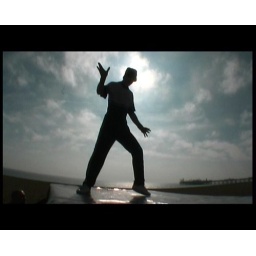
south coast brighton hip hop breaker against sky 01